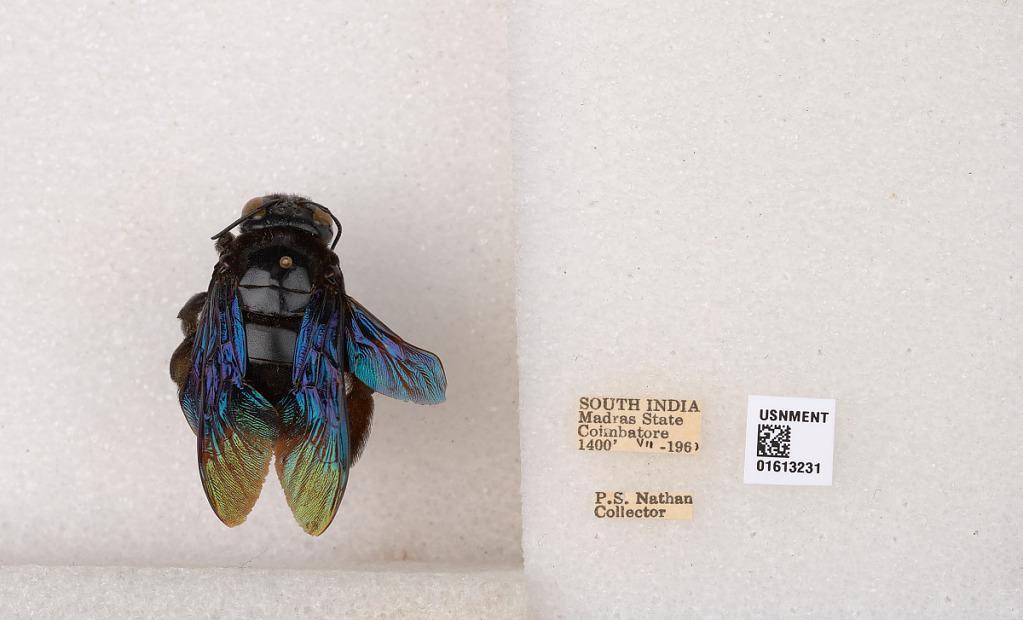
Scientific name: Xylocopa (Mesotrichia) tenuiscapa Westwood
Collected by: P. Nathan
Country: India
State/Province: Tamil Nadu
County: Coimbatore
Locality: Coimbatore